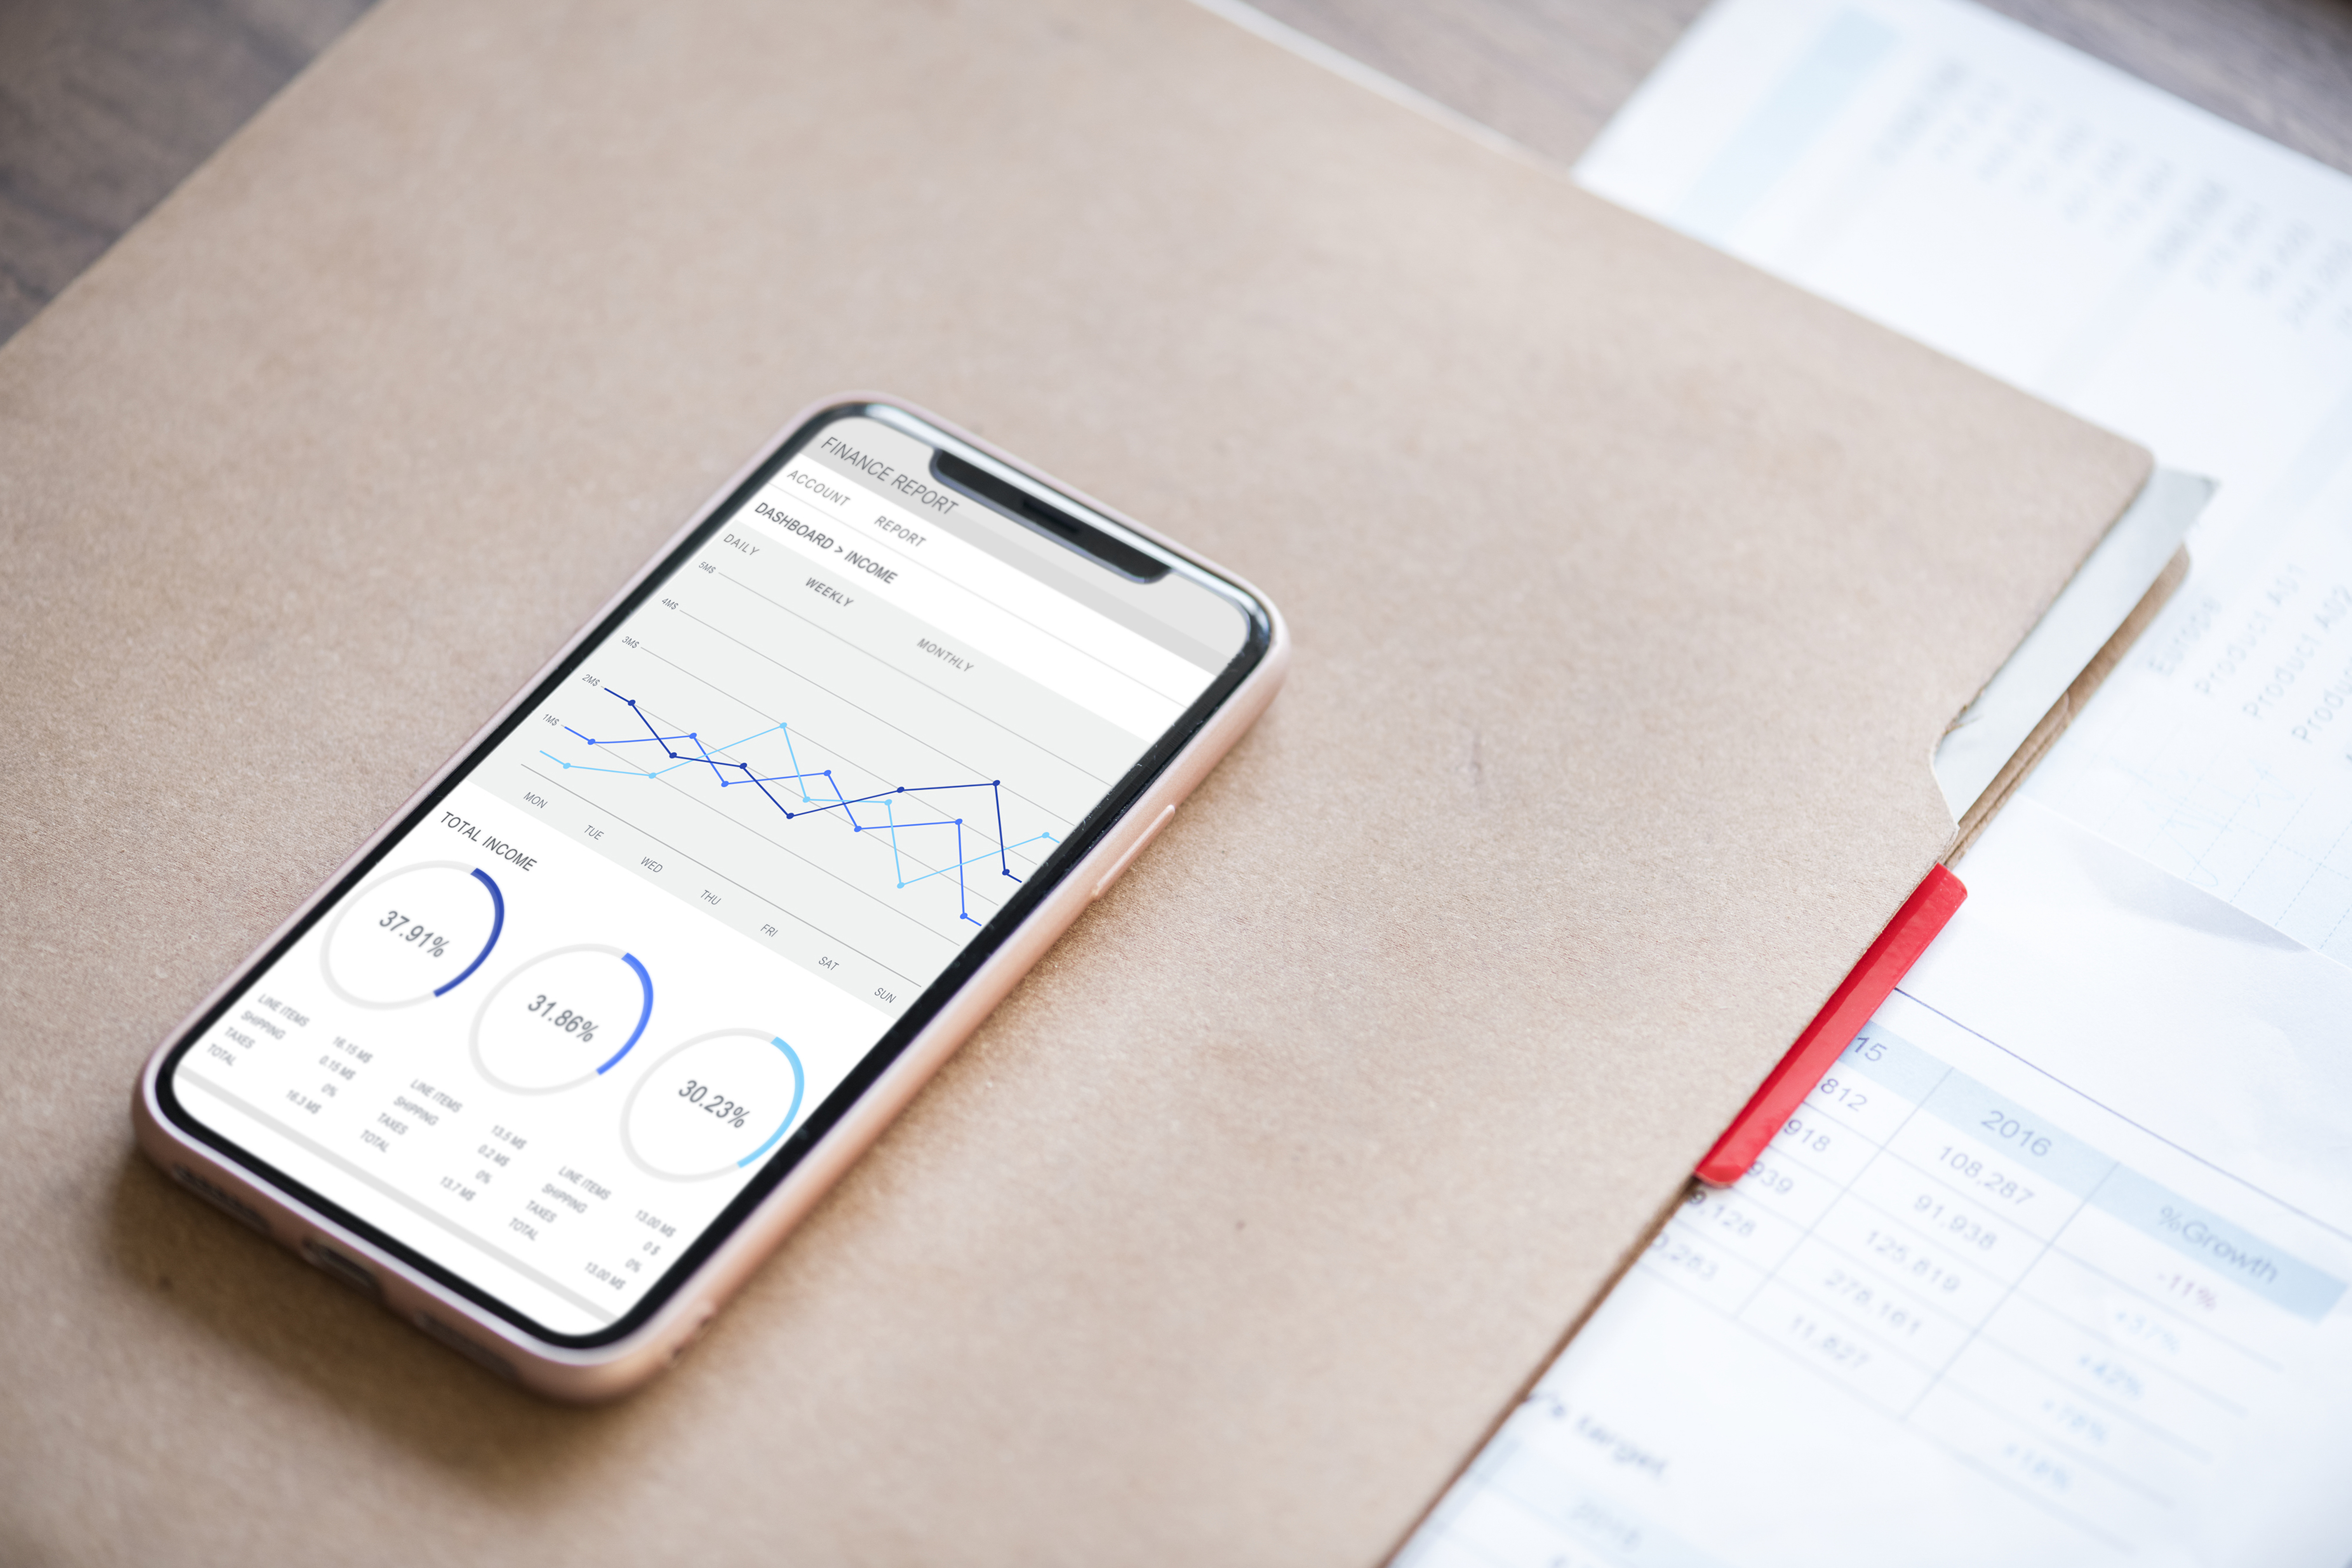
accounting, banking, business, cellphone, closeup, commerce, communication, connection, convenience, customer, device, display, finance, folder, innovation, invoice, lifestyle, mobile, mobile phone, mockup, money, nobody, object, office, online, online banking, online payment, pay, pay online, pay per click, payment, phone, smartphone, technology, telephone, touchscreen, wireless, workplace, workspace, gadget, text, electronic device, communication device, font, portable communications device, electronics, iphone, ipod touch